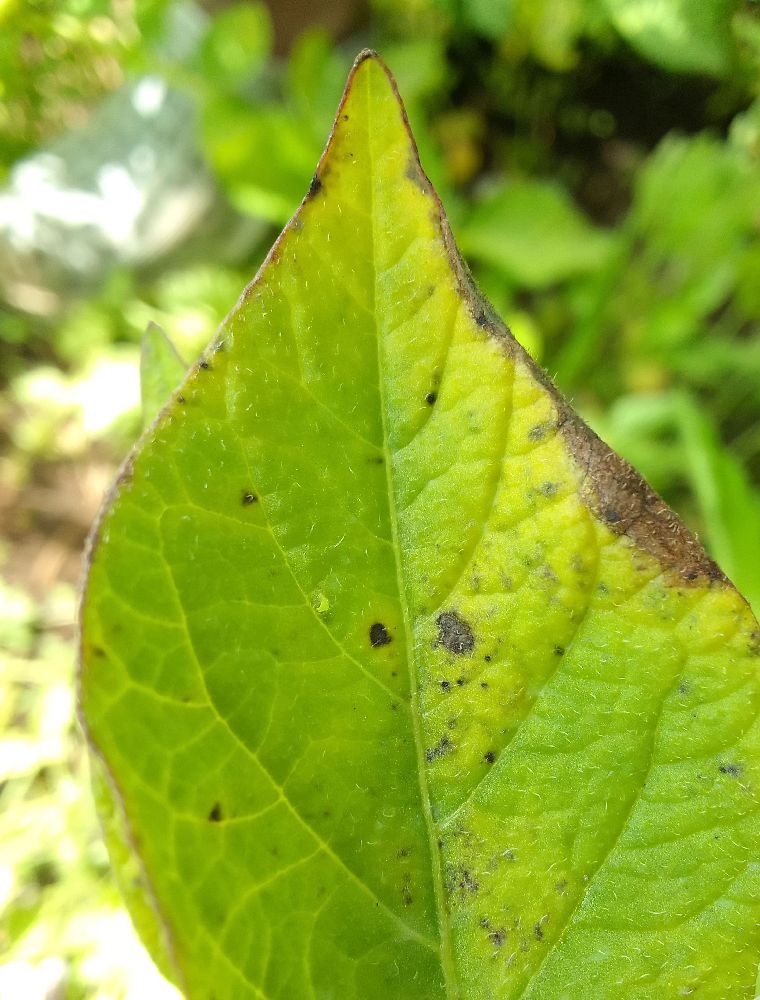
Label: Early blight